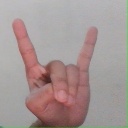
अक्षर: श